Docklands Light Railway rolling stock

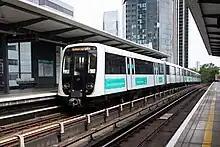
B23 Stock being tested in July 2023

In 2017, Transport for London (TfL) published a notice in the "Official Journal of the European Union" seeking expressions of interest from manufacturers to build a new fleet of 43 trains each long. Procurement is planned through a manufacture and supply agreement, with the DLR franchise responsible for maintenance and a separate fleet support agreement seeing the manufacturer offer technical support and supply spares. The trains will be financed by a lease, whereby each train would be paid for by the lessor and purchased by TfL at a later date when it can make funds available. Alstom, Bombardier, Construcciones y Auxiliar de Ferrocarriles (CAF) and a Siemens / Stadler Rail consortium were shortlisted.